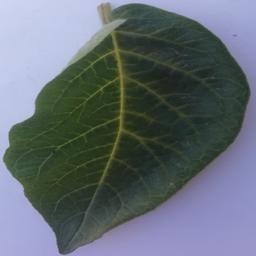
Etiqueta: Sana